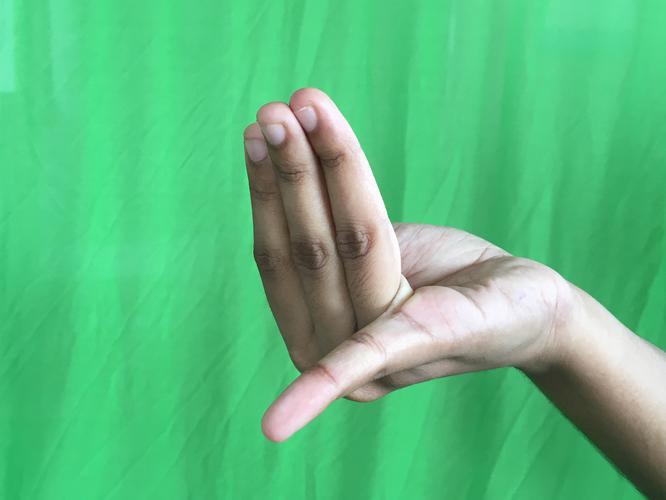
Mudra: Chaturam
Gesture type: single_hand